Beromünster

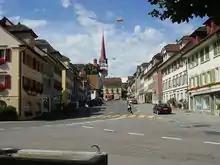
Flecken in Beromünster

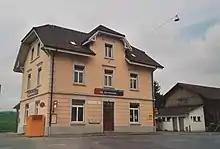
Former train station (2000)

Beromünster has an area of . Of this area, 64.7% is used for agricultural purposes, while 21.1% is forested. Of the rest of the land, 14.1% is settled (buildings or roads) and the remainder (0.2%) is non-productive (rivers, glaciers or mountains). , 16.32% of the total land area was forested. Of the agricultural land, 72.03% is used for farming or pastures, while 3.54% is used for orchards or vine crops. Of the settled areas, 4.29% is covered with buildings, 0.24% is industrial, 0.68% is classed as special developments, 0.27% is parks or greenbelts and 2.49% is transportation infrastructure. Of the unproductive areas, 0.1% is unproductive flowing water (rivers) and 0.03% is other unproductive land.